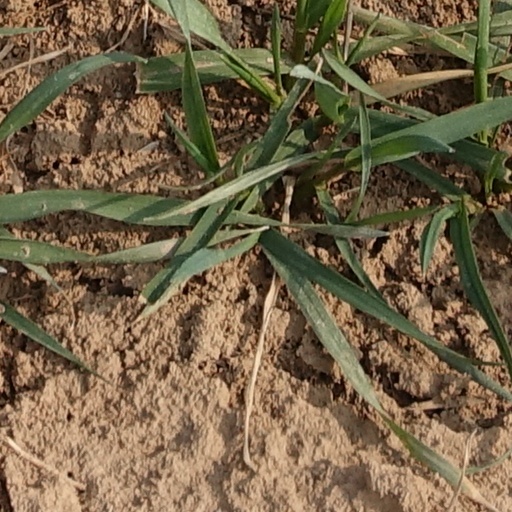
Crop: wheat